Consumerism

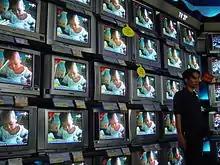
An electronics store displaying CRT TVs in a shopping mall in Jakarta, Indonesia (2002)

Consumerism is a socio-cultural and economic phenomenon that is typical of industrialized societies. It is characterized by the continuous acquisition of goods and services in ever-increasing quantities. In contemporary consumer society, the purchase and the consumption of products have evolved beyond the mere satisfaction of basic human needs, transforming into an activity that is not only economic but also cultural, social, and even identity-forming. It emerged in Western Europe and the United States during the Industrial Revolution and became widespread around the 20th century. In economics, consumerism refers to policies that emphasize consumption. It is the consideration that the free choice of consumers should strongly inform the choice by manufacturers of what is produced and how, and therefore influence the economic organization of a society.